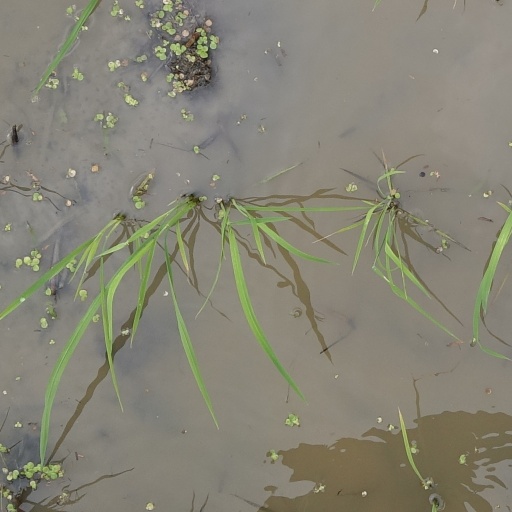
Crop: rice